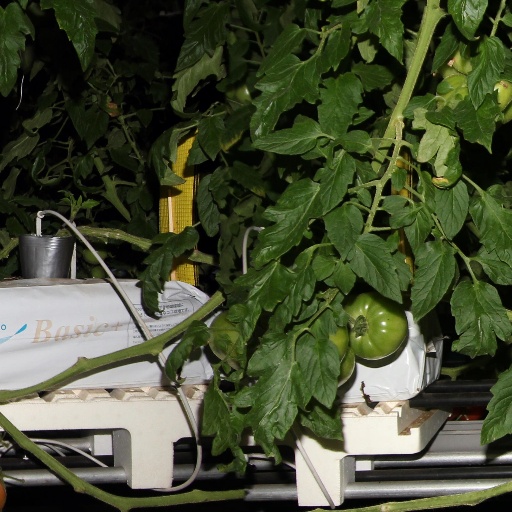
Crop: tomato